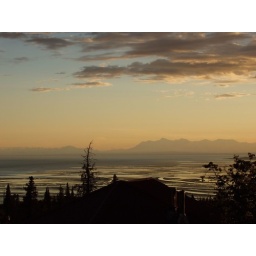
This was taken at low tide from our house on the mountain above Anchorage.